The Tempest

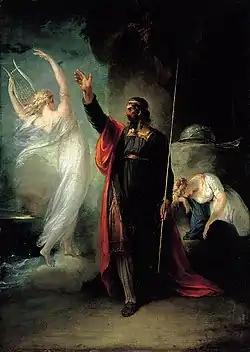
Prospero, Ariel and sleeping Miranda from a painting by William Hamilton

"The Tempest" is one of the plays (alongside "The Merchant of Venice" and "Othello") most analysed in a Postcolonial context, and indeed is considered to be the work upon which postcolonial studies first took root. The play has become, in the words of Peter Hulme, "emblematic of the founding years of England's colonialism". From a postcolonial perspective, Prospero is seen as having imported to the island the social and moral structures of Milan (meaning, for early audiences, of London) by seizing rule, and making slaves of its inhabitants Caliban and Ariel.